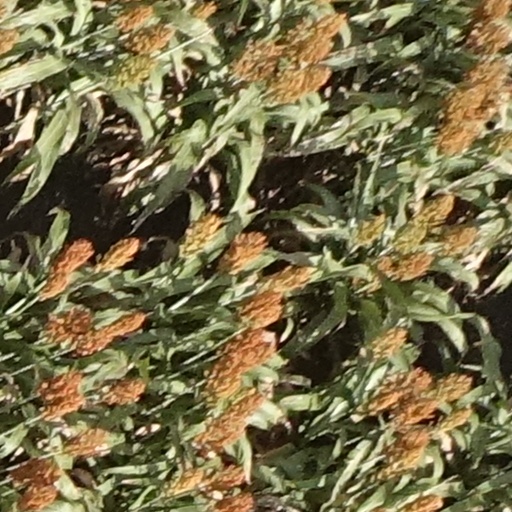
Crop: sorghum